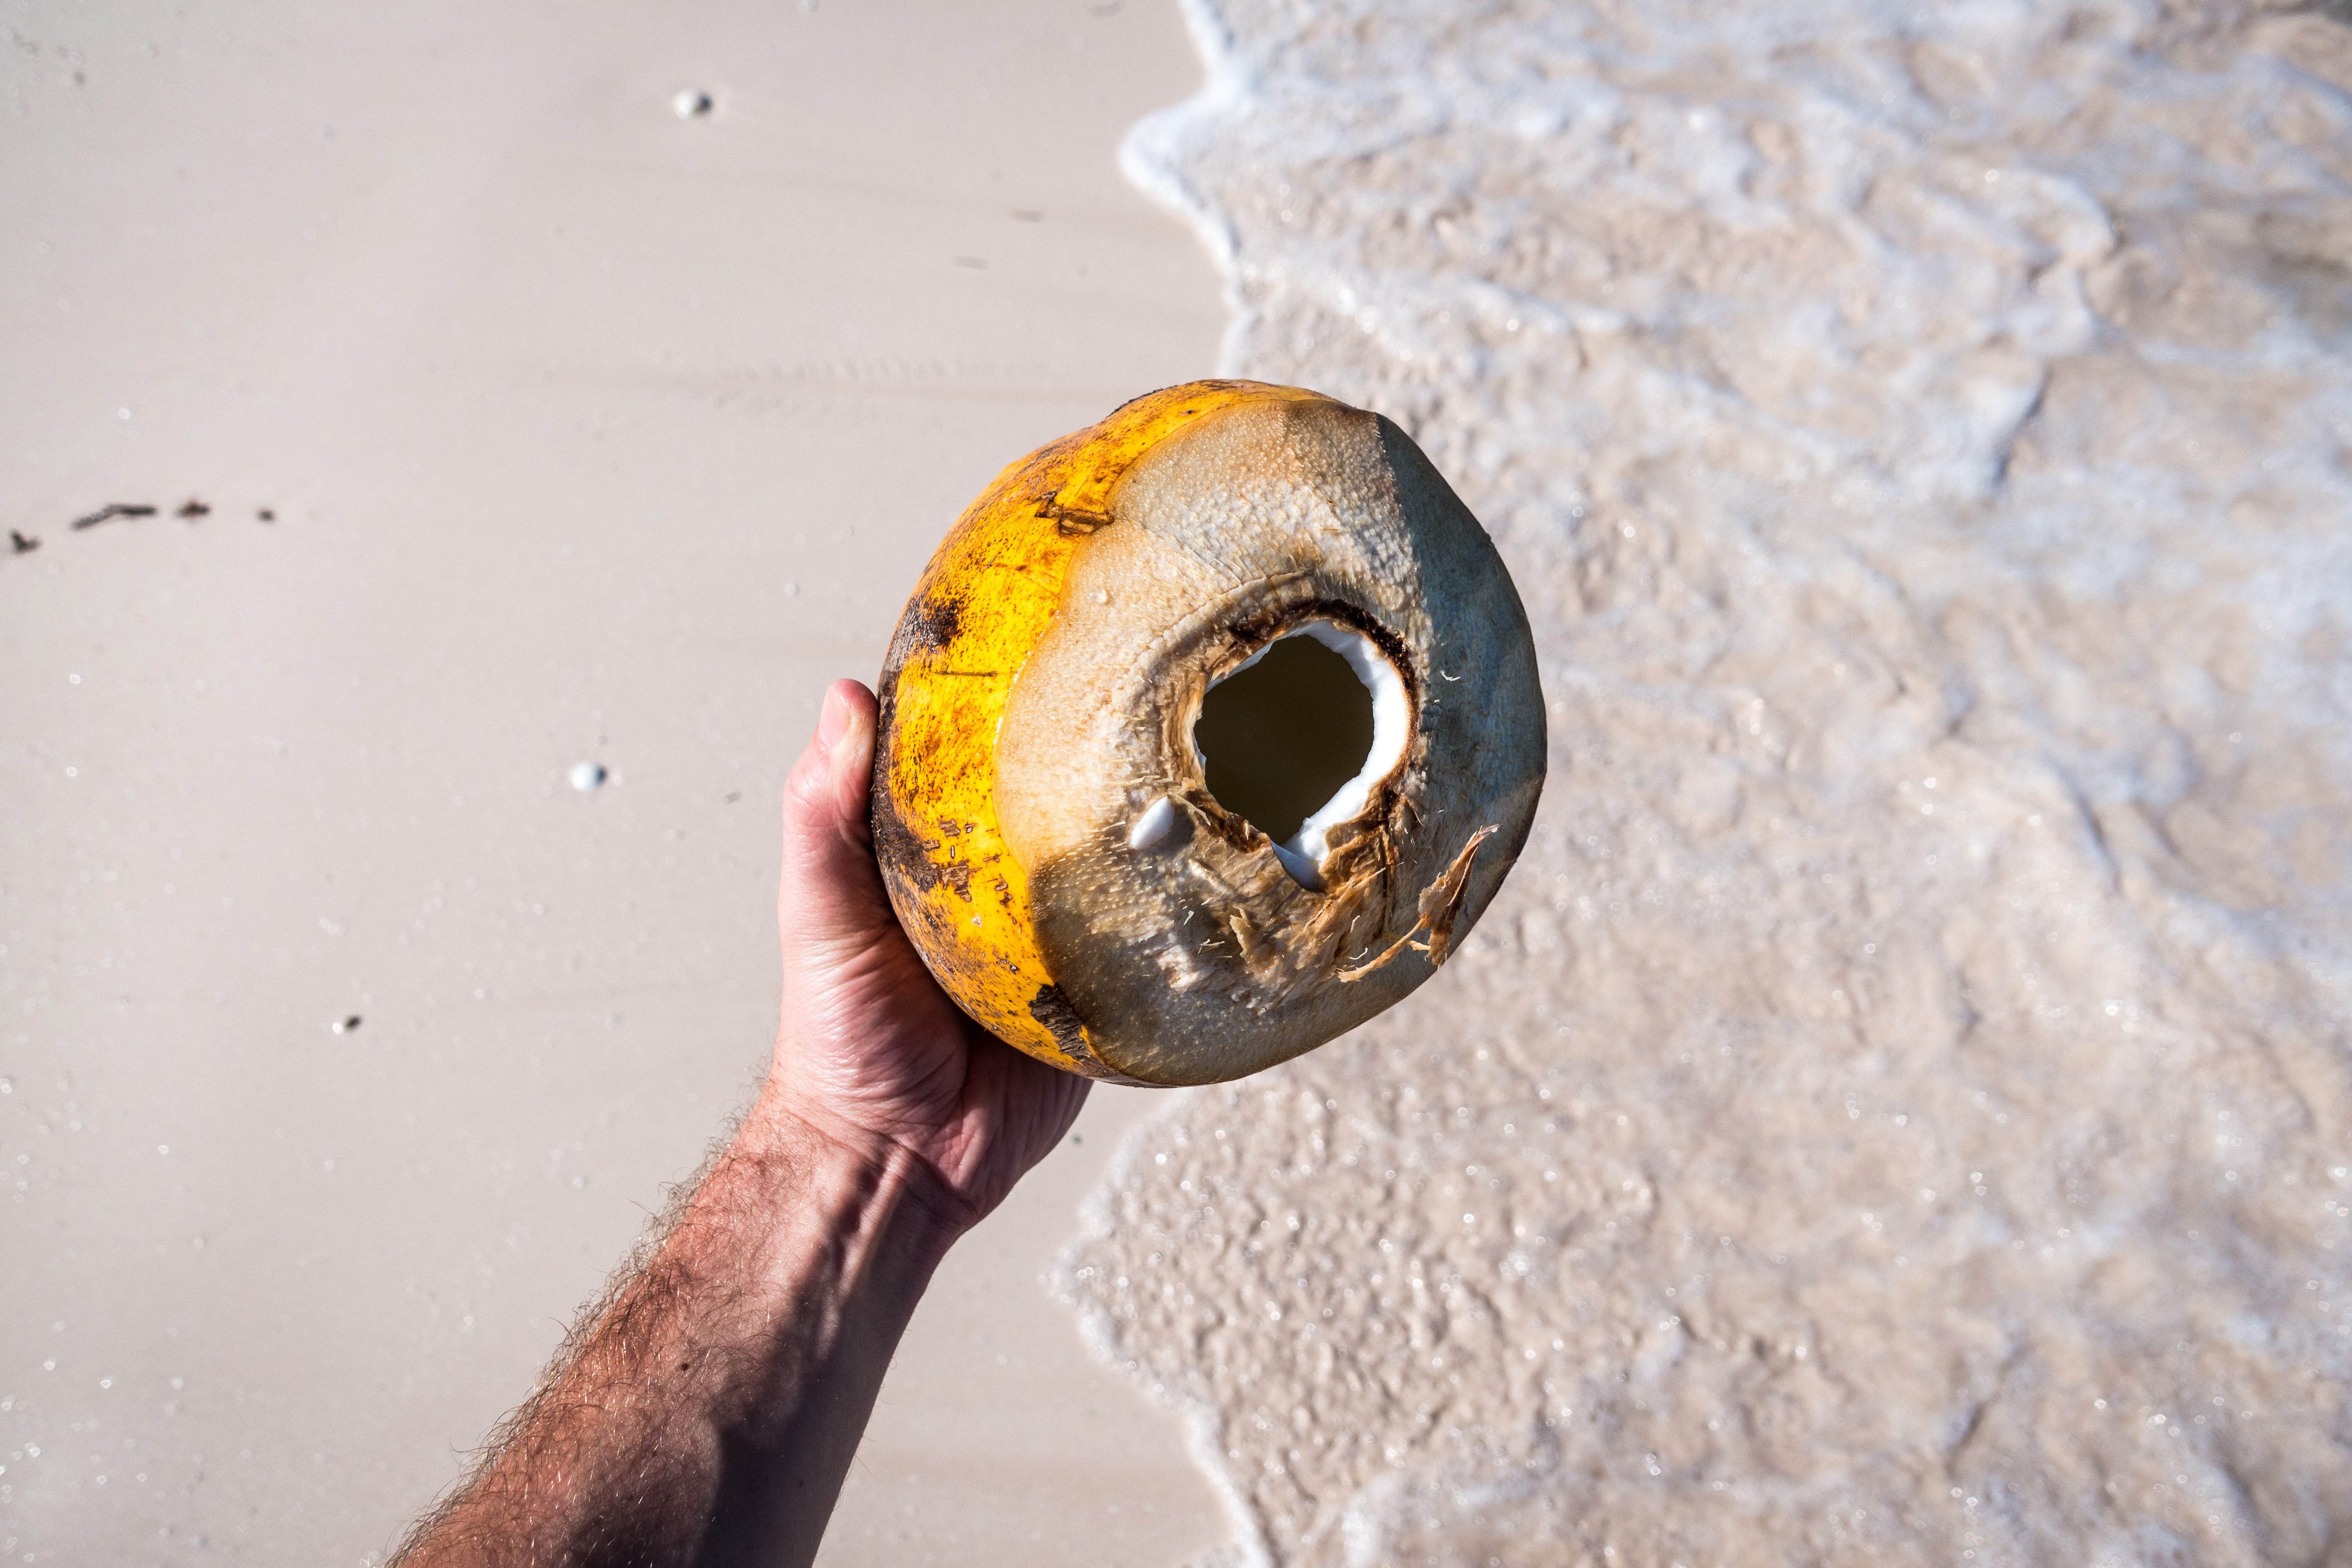
eye